History of Crystal Palace F.C.

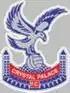
Allison's rebranded Palace crest.

The 1974–75 season saw Palace back in the Third Division for the first time since 1963–64, and the club missed out on promotion, finishing in fifth place. Allison signed Terry Venables and Ian Evans from QPR with Don Rogers moving the other way in a trade that was to be significant to Palace's, and indeed England's football future. It was also around this time that Allison persuaded the club to put more resources into developing a strong youth team, a decision that would lead to both success at youth level, and the emergence of a number of promising young players in the first team. Palace again failed to gain promotion the following season, distracted in part by their run in the FA Cup which took the club to the semi-finals, beating Leeds United and Chelsea along the way, before losing 0–2 to Southampton at Stamford Bridge on 3 April 1976. Allison resigned at the end of the season, partly because of the failure to get Palace promoted, but he had also come under scrutiny due to some of his off the field antics, which included being photographed in the team bath with actress and glamour model Fiona Richmond.